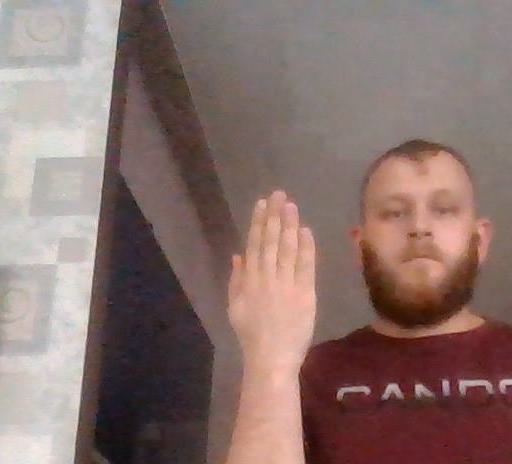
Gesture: stop_inverted